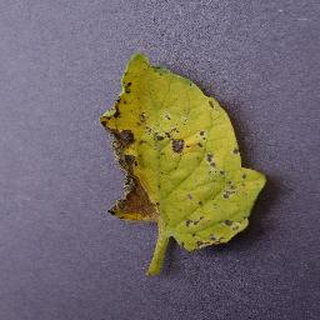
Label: tomato_septoria_leaf_spot